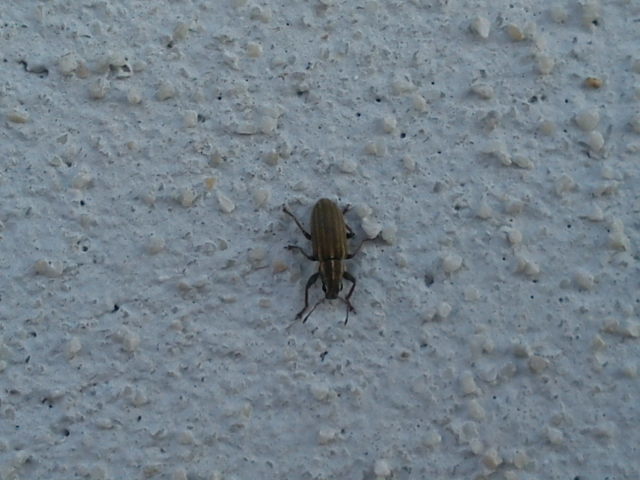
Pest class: pea_leaf_weevil